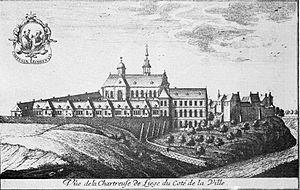
Vue de la Chartreuse de Liège
Le monastère de Pridvorica est un monastère orthodoxe serbe situé au hameau de Pridvorica, dans le district de Moravica et dans la municipalité d'Ivanjica, dans l'ouest de la Serbie. Il est inscrit sur la liste des monuments culturels de grande importance de la République de Serbie.
Le monastère de Koporin est un monastère orthodoxe serbe situé près de Velika Plana, dans le district de Podunavlje en Serbie. Il est inscrit sur la liste des monuments culturels de grande importance de la République de Serbie.
La chartreuse Saint-Sauveur de Mombracco, parfois francisé en Monbrac, est un ancien monastère de moniales chartreuses, situé à 950 m d'altitude, sur les pentes du Monte Bracco entre Barge et Envie, province de Coni, en Italie, connue aujourd'hui sous le nom de couvent de la Trappa.
Le mont Cornillon est une colline au confluent de l'Ourthe et de la Meuse. De tout temps point stratégique de défense de la ville de Liège, elle fut occupée, au cours de l'histoire, en alternance par des religieux et des militaires. Elle fait aujourd'hui partie de la ville de Liège, dominant son quartier d'Amercœur. Située en bordure sud-occidentale du plateau de Herve, elle est empruntée par la route nationale 3 quittant Liège vers l'Allemagne.
Le patrimoine religieux de Liège jusqu'à la Révolution française compte un palais épiscopal, une cathédrale, sept collégiales, une chartreuse, huit abbayes d'hommes et de femmes, vingt-trois couvents d'hommes et vingt-sept couvents de femmes, trente-deux paroisses, une vingtaine d'hôpitaux et autant d'hospices, une trentaine de béguinages, des dizaines de chapelles, soit plus d'une centaine d'oratoires dont une cinquantaine desservis par des religieux réguliers.
La chartreuse de Liège ou Notre-Dame ou Tous-Les-Apôtres du Mont-Cornillon, Domus Duodecim Apostolarum en latin, était un monastère de moines chartreux construit sur le Mont Cornillon, une colline élevée qui surplombe le confluent de l’Ourthe et de la Meuse, à Liège. Les moines-ermites de Saint Bruno occupèrent le monastère de 1360 à 1794. L’ancien monastère a donné son nom au quartier qui fait aujourd’hui partie de la ville de Liège. Le bâtiment est maintenant abandonné et laisse place aux graffitis.
Le monastère Saint-Élie est un monastère orthodoxe serbe situé à Očage, dans le district de Mačva et dans la municipalité de Bogatić en Serbie.